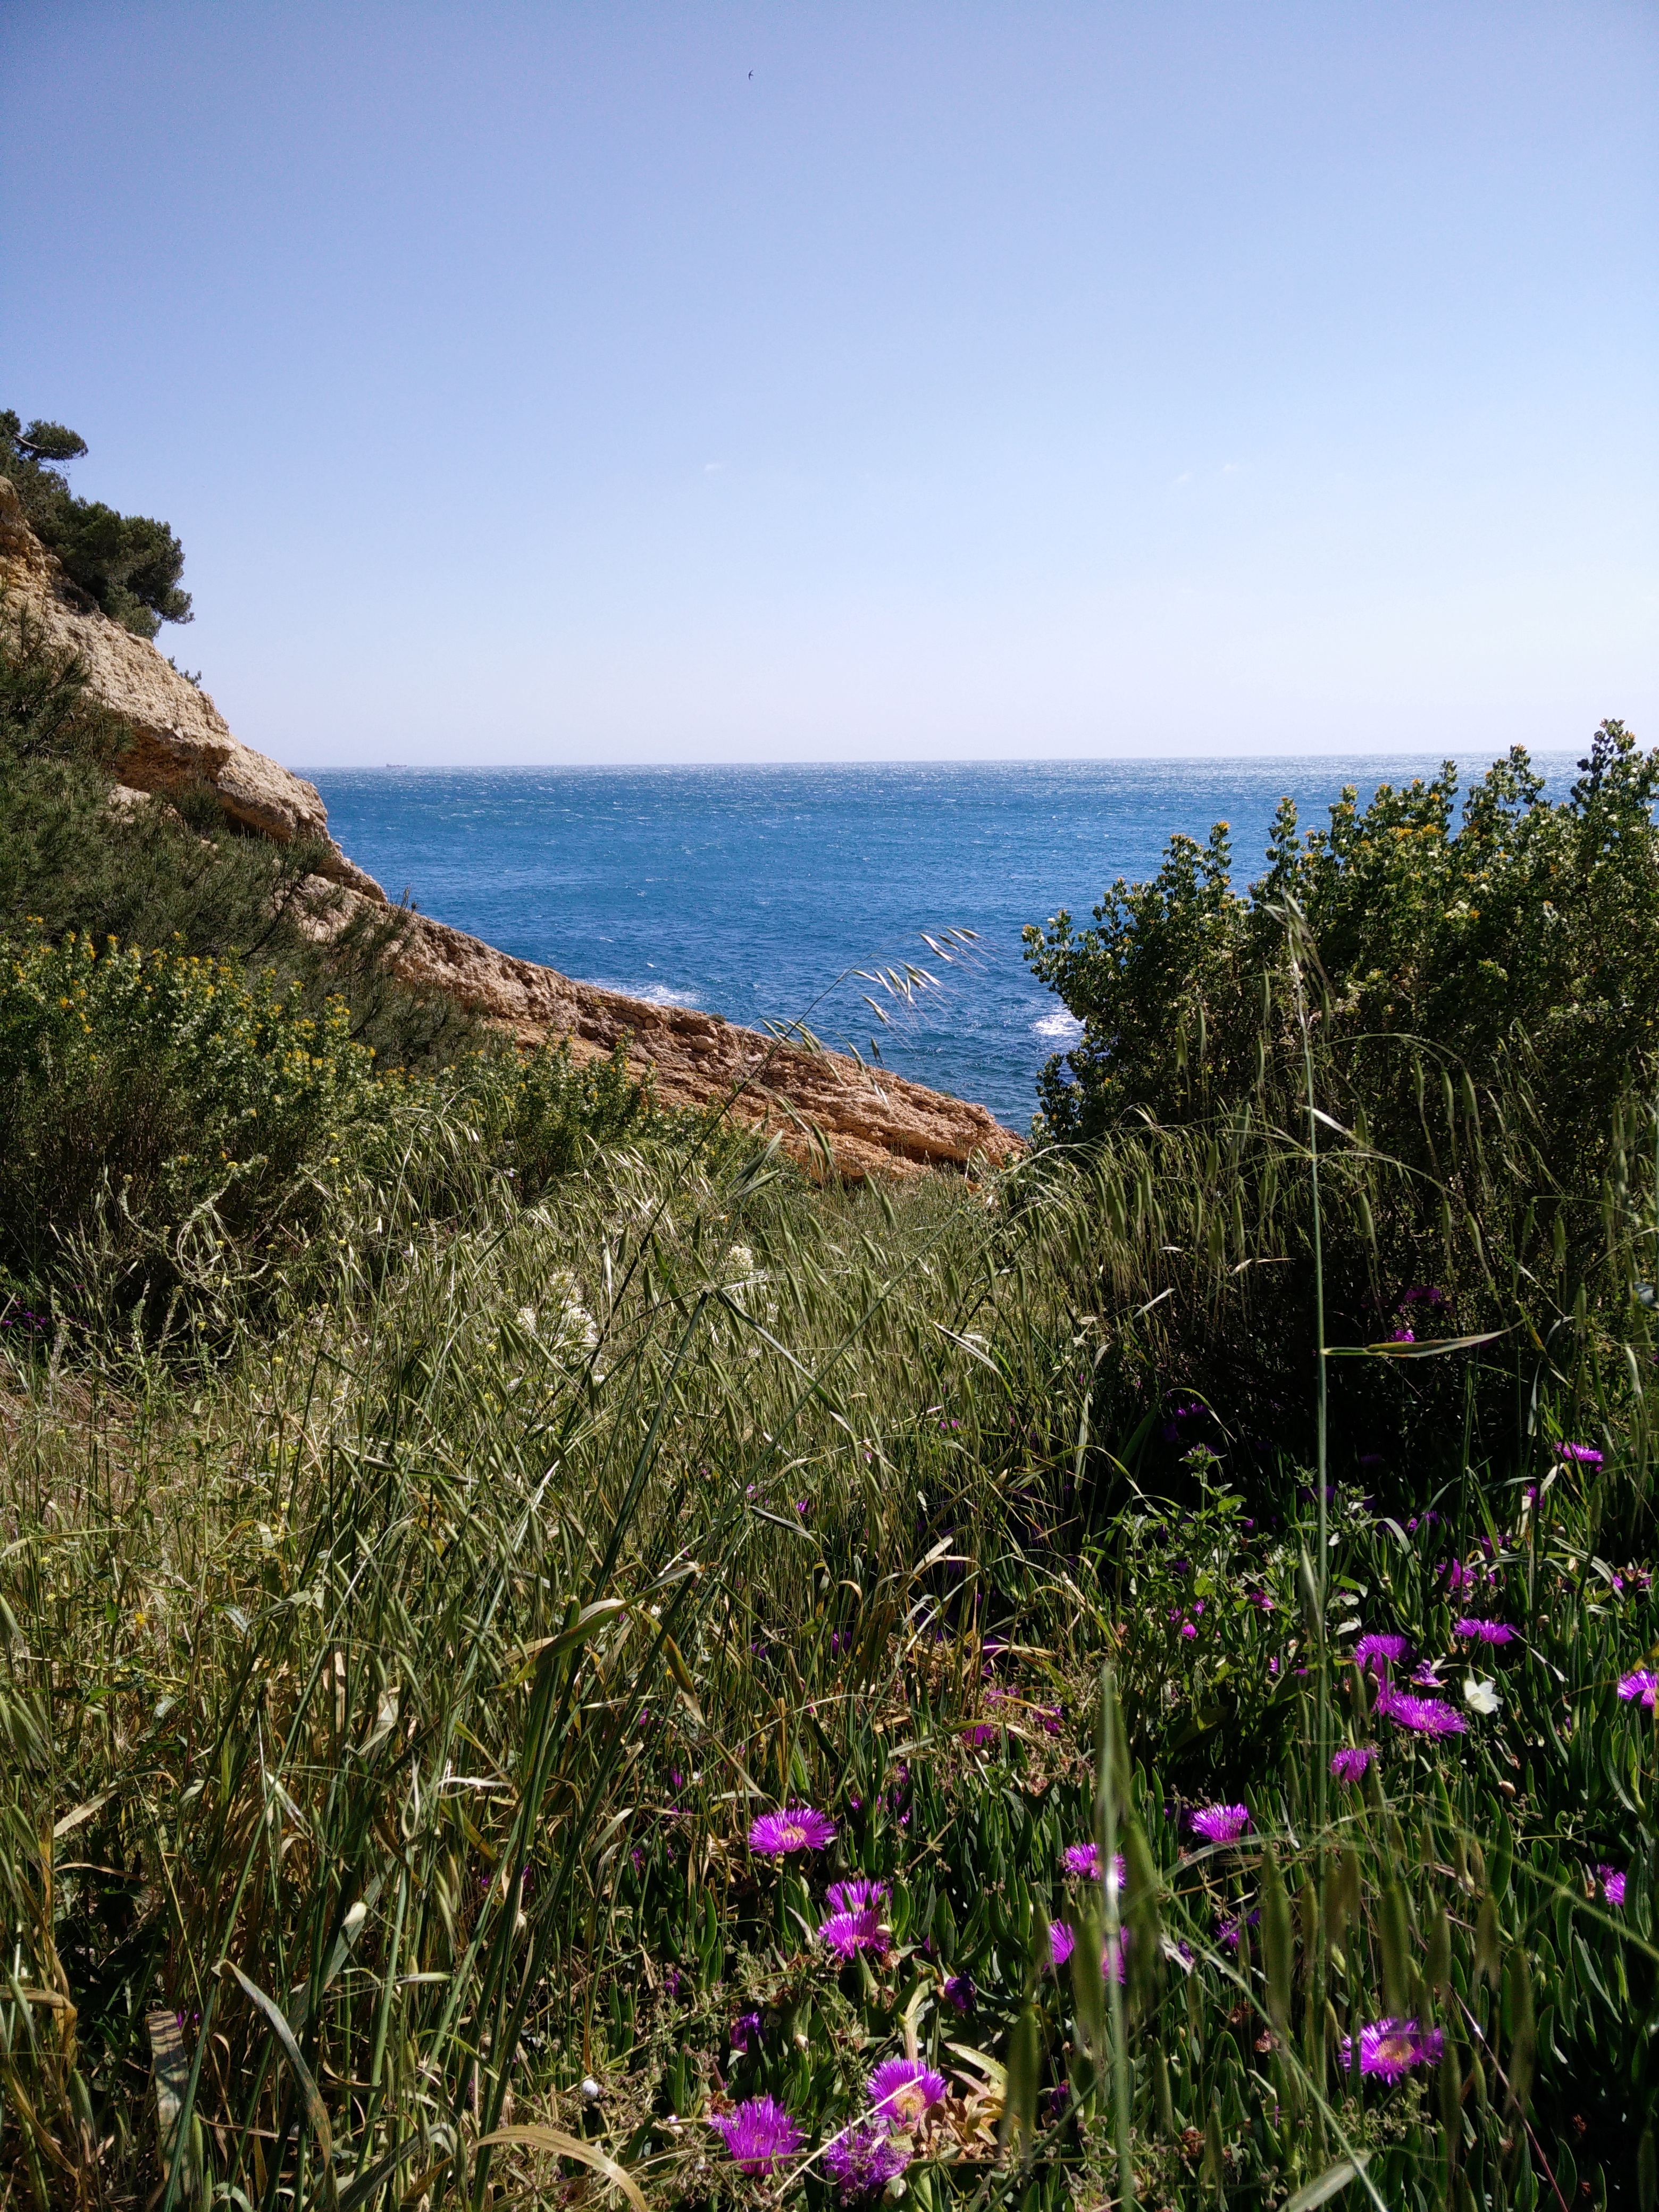
beach, landscape, sea, coast, nature, grass, rock, ocean, horizon, mountain, meadow, hill, shore, flower, vacation, cliff, seaside, france, bay, terrain, flora, body of water, wildflower, side, habitat, ecosystem, cape, summer flowers, simmer, nayire